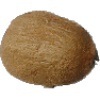
Label: Kiwi 1